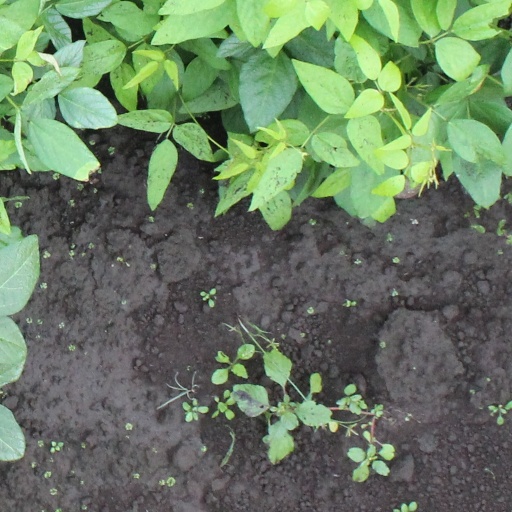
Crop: soybean